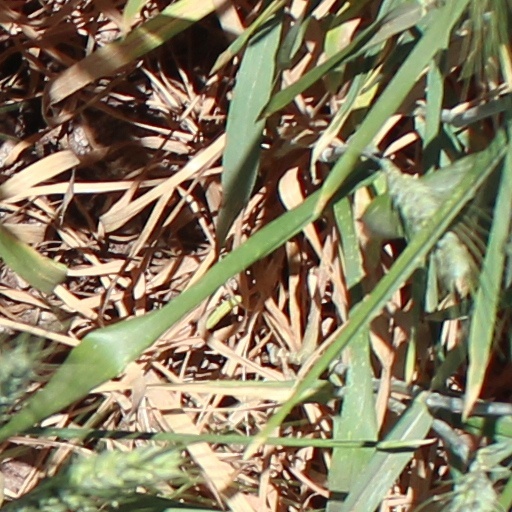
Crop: wheat